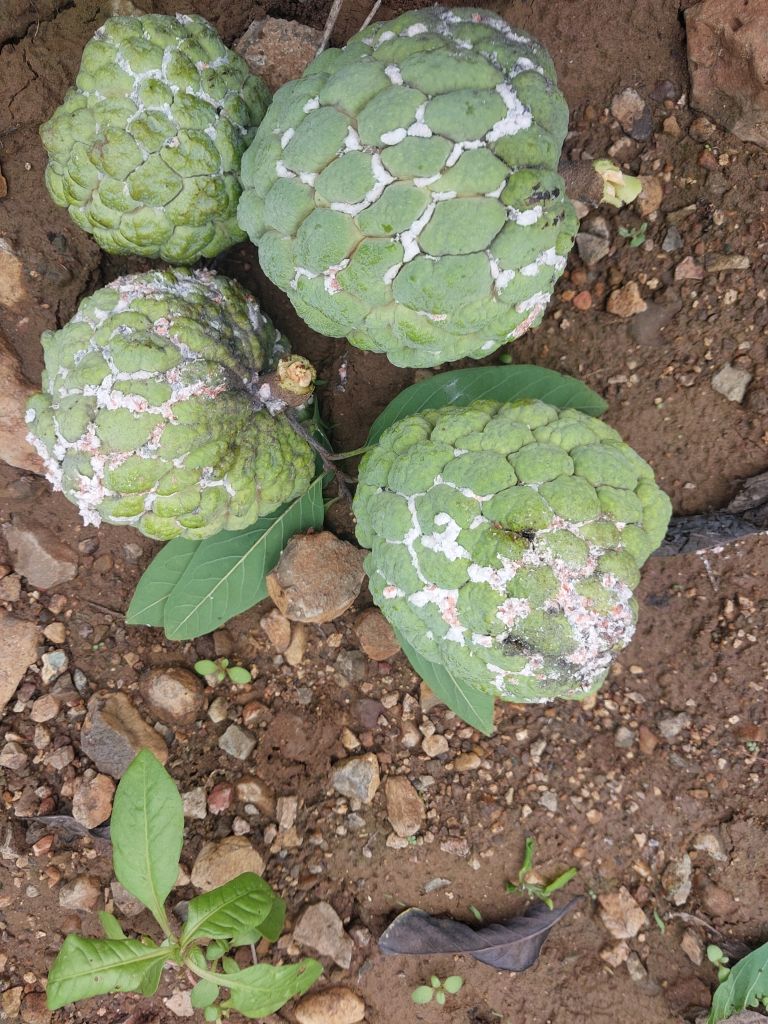
Disease label: Mealy Bug